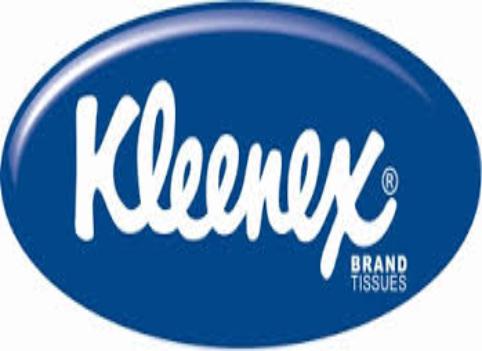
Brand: kleenex
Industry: Necessities